Chief White Eagle

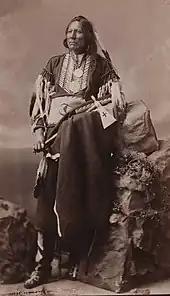
White Eagle in 1877

After successfully obtaining reparations for the unlawful removal, White Eagle remained a prominent advocate for Native American civil rights and the advancement of his people. He was one of the few outspoken opponents of the disastrous Dawes Act of 1887 which sought to culturally assimilate Native Americans into American society by withholding civil rights to Native Americans unless they agreed to abolish their governments, thereby relinquishing control of communal lands. In exchange, the United States would grant citizenship to individual Native Americans who agreed to accept small allotments of land. White Eagle accurately predicted to Senator Henry L. Dawes, for whom the Dawes Act was named, that it would "pluck the Indian like a bird" within three months. Politically, the Dawes Act seriously eroded the role and authority of Native American governments; however, White Eagle fought to retain his power, telling American leaders that "a chieftainship is hard to break up." (Hagan, 222). He strenuously objected to the surplus provision. He explained his refusal to comply: "when animals come out, there is grass for them to eat, and we would like to have land for the children when they come."